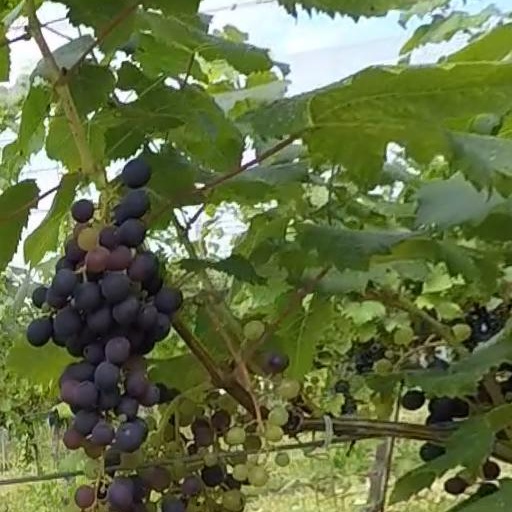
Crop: grape